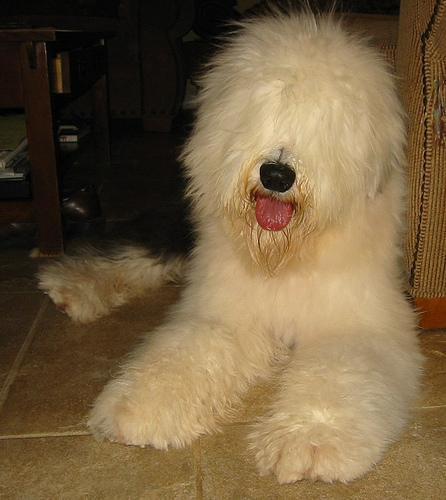
Old_English_sheepdog